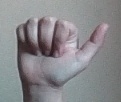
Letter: dhad